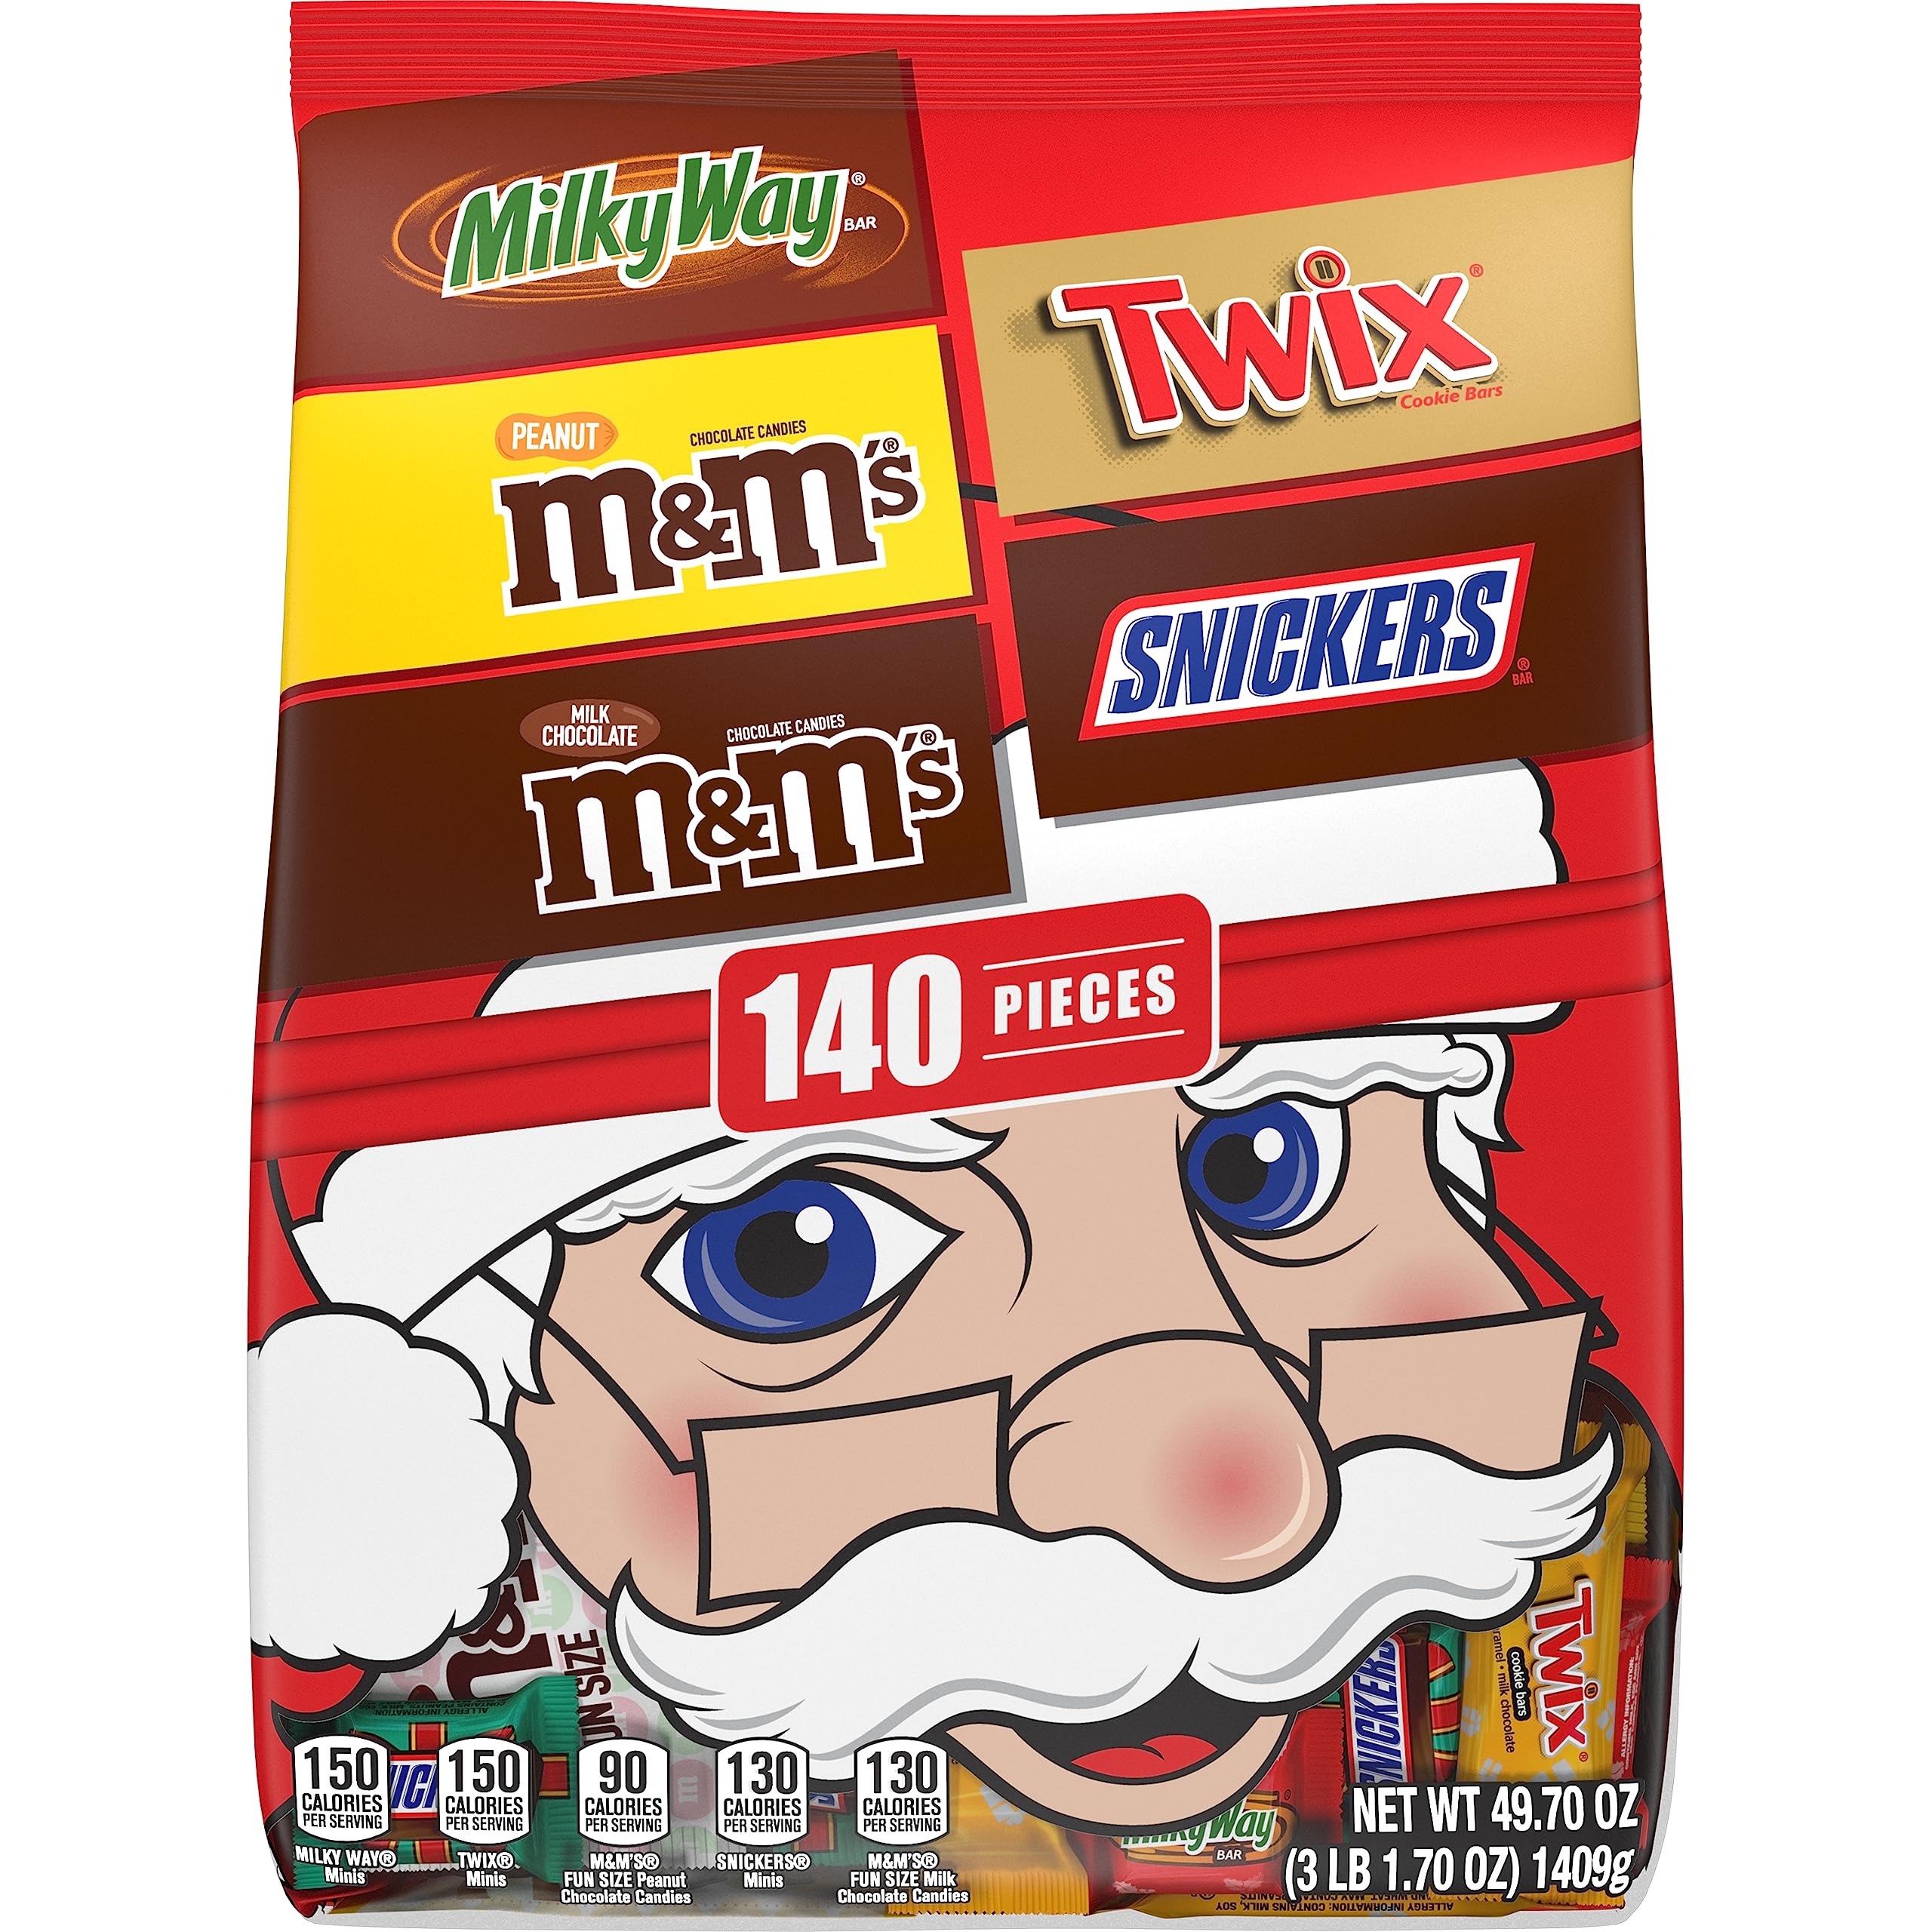
Item Name: Mars M&M'S, SNICKERS, TWIX and MILK WAY Fun and Minis Size Christmas Chocolate Candy Assortment, 49.70-ounce Bag, 140 Pieces
Bullet Point 1: Contains one (1) 49.70-ounce, 140-piece variety mix bag of MARS Chocolate Christmas Candy
Bullet Point 2: Features Snickers, M&M'S Milk Chocolate, M&M'S Peanut, MILKY WAY and Twix Holiday Mix Chocolate Candy
Bullet Point 3: Individually wrapped fun size and minis size candy is a merry way to celebrate the season
Bullet Point 4: Spread holiday cheer to family, friends and coworkers with a mix of candy everyone loves
Bullet Point 5: Decorate candy dishes and stuff stockings with a mix of chocolate Christmas candy
Value: 49.7
Unit: Ounce

Price: 14.98